Adam Pelech

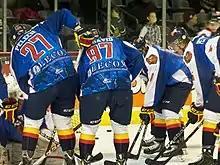
Pelech with the Erie Otters in 2013.

Prior to his sophomore season, Pelech was invited to attend Canada's Mens Summer Under-18 Team selection camp leading up to the 2011 Ivan Hlinka Memorial Tournament. He subsequently helped Team Canada win their fourth straight gold medal at the tournament before returning to North America. As the 2011–12 season continued, Pelech recovered from an injury and recorded six assists in eight games to become the first Otters defenceman since 2002 to be selected for the CHL/NHL Top Prospects Game. Following the game, Pelech earned a midterm ranking of 54th from the NHL Central Scouting Bureau and was selected to represent Team Canada at the 2012 IIHF World U18 Championships. At the time of the selection, Pelech had recorded two goals and 18 assists for 20 points in 44 games. He finished the season as the first OHL player in history to win the Ivan Tennant Memorial Award, the Bobby Smith Trophy, and represent Team Canada at the Ivan Hlinka Memorial Tournament.